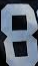
Number: 8